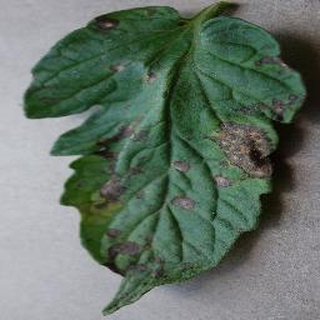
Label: tomato_early_blight